Perry County Courthouse (Illinois)

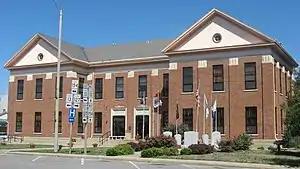
Main Street view of the courthouse facade

The Perry County Courthouse is a government building in central Pinckneyville, the county seat of Perry County, Illinois, United States. Built in 1850, it is the third courthouse in the county's history, and it has been twice expanded to serve the county's growing needs.